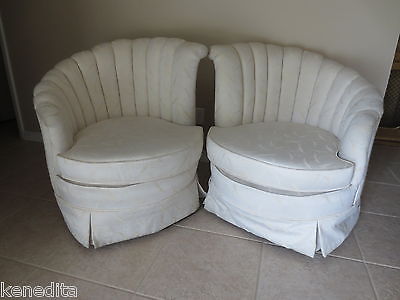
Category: chair